Lamoral II Claudius Franz, Count of Thurn and Taxis

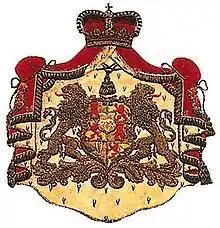
Thurn and Taxis coat of arms

On 6 October 1649, King Philip IV of Spain recognized the descent of the Taxis family from the Della Torre family. Emperor Ferdinand III allowed the name change on 24 December 1650. In 1653, the House of Thurn and Taxis replaced the imperial eagle in their coat of arms with the tower of the Della Torre. They kept the badger in the heart shield.